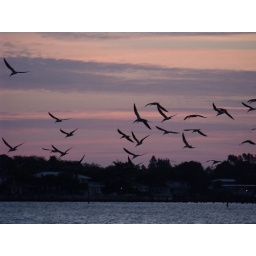
black skimmers against the purple clouds